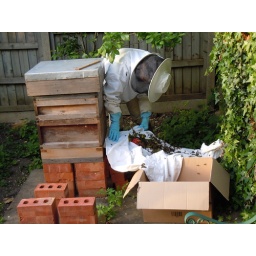
Back at home the box and sheet are emptied out by the hive.